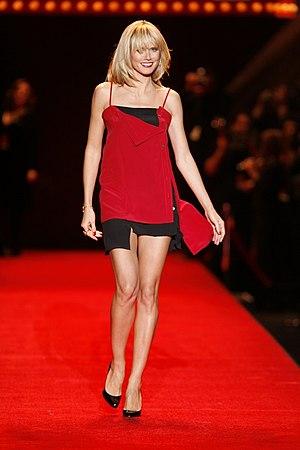
Heidi Klum, née le 1ᵉʳ juin 1973 à Bergisch Gladbach, est un mannequin et une actrice germano-américaine. En 2010, elle fait partie des mannequins les plus célèbres du monde.